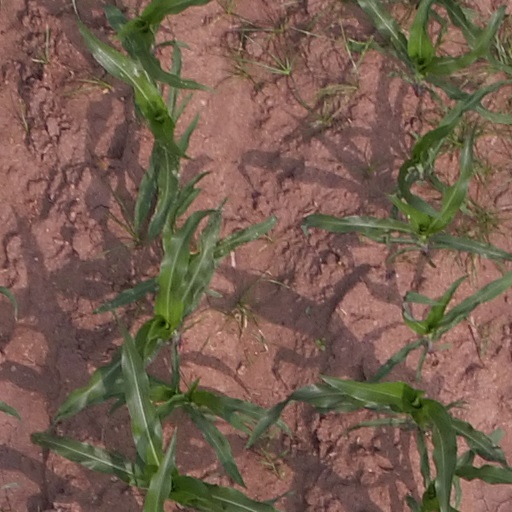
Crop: maize; corn